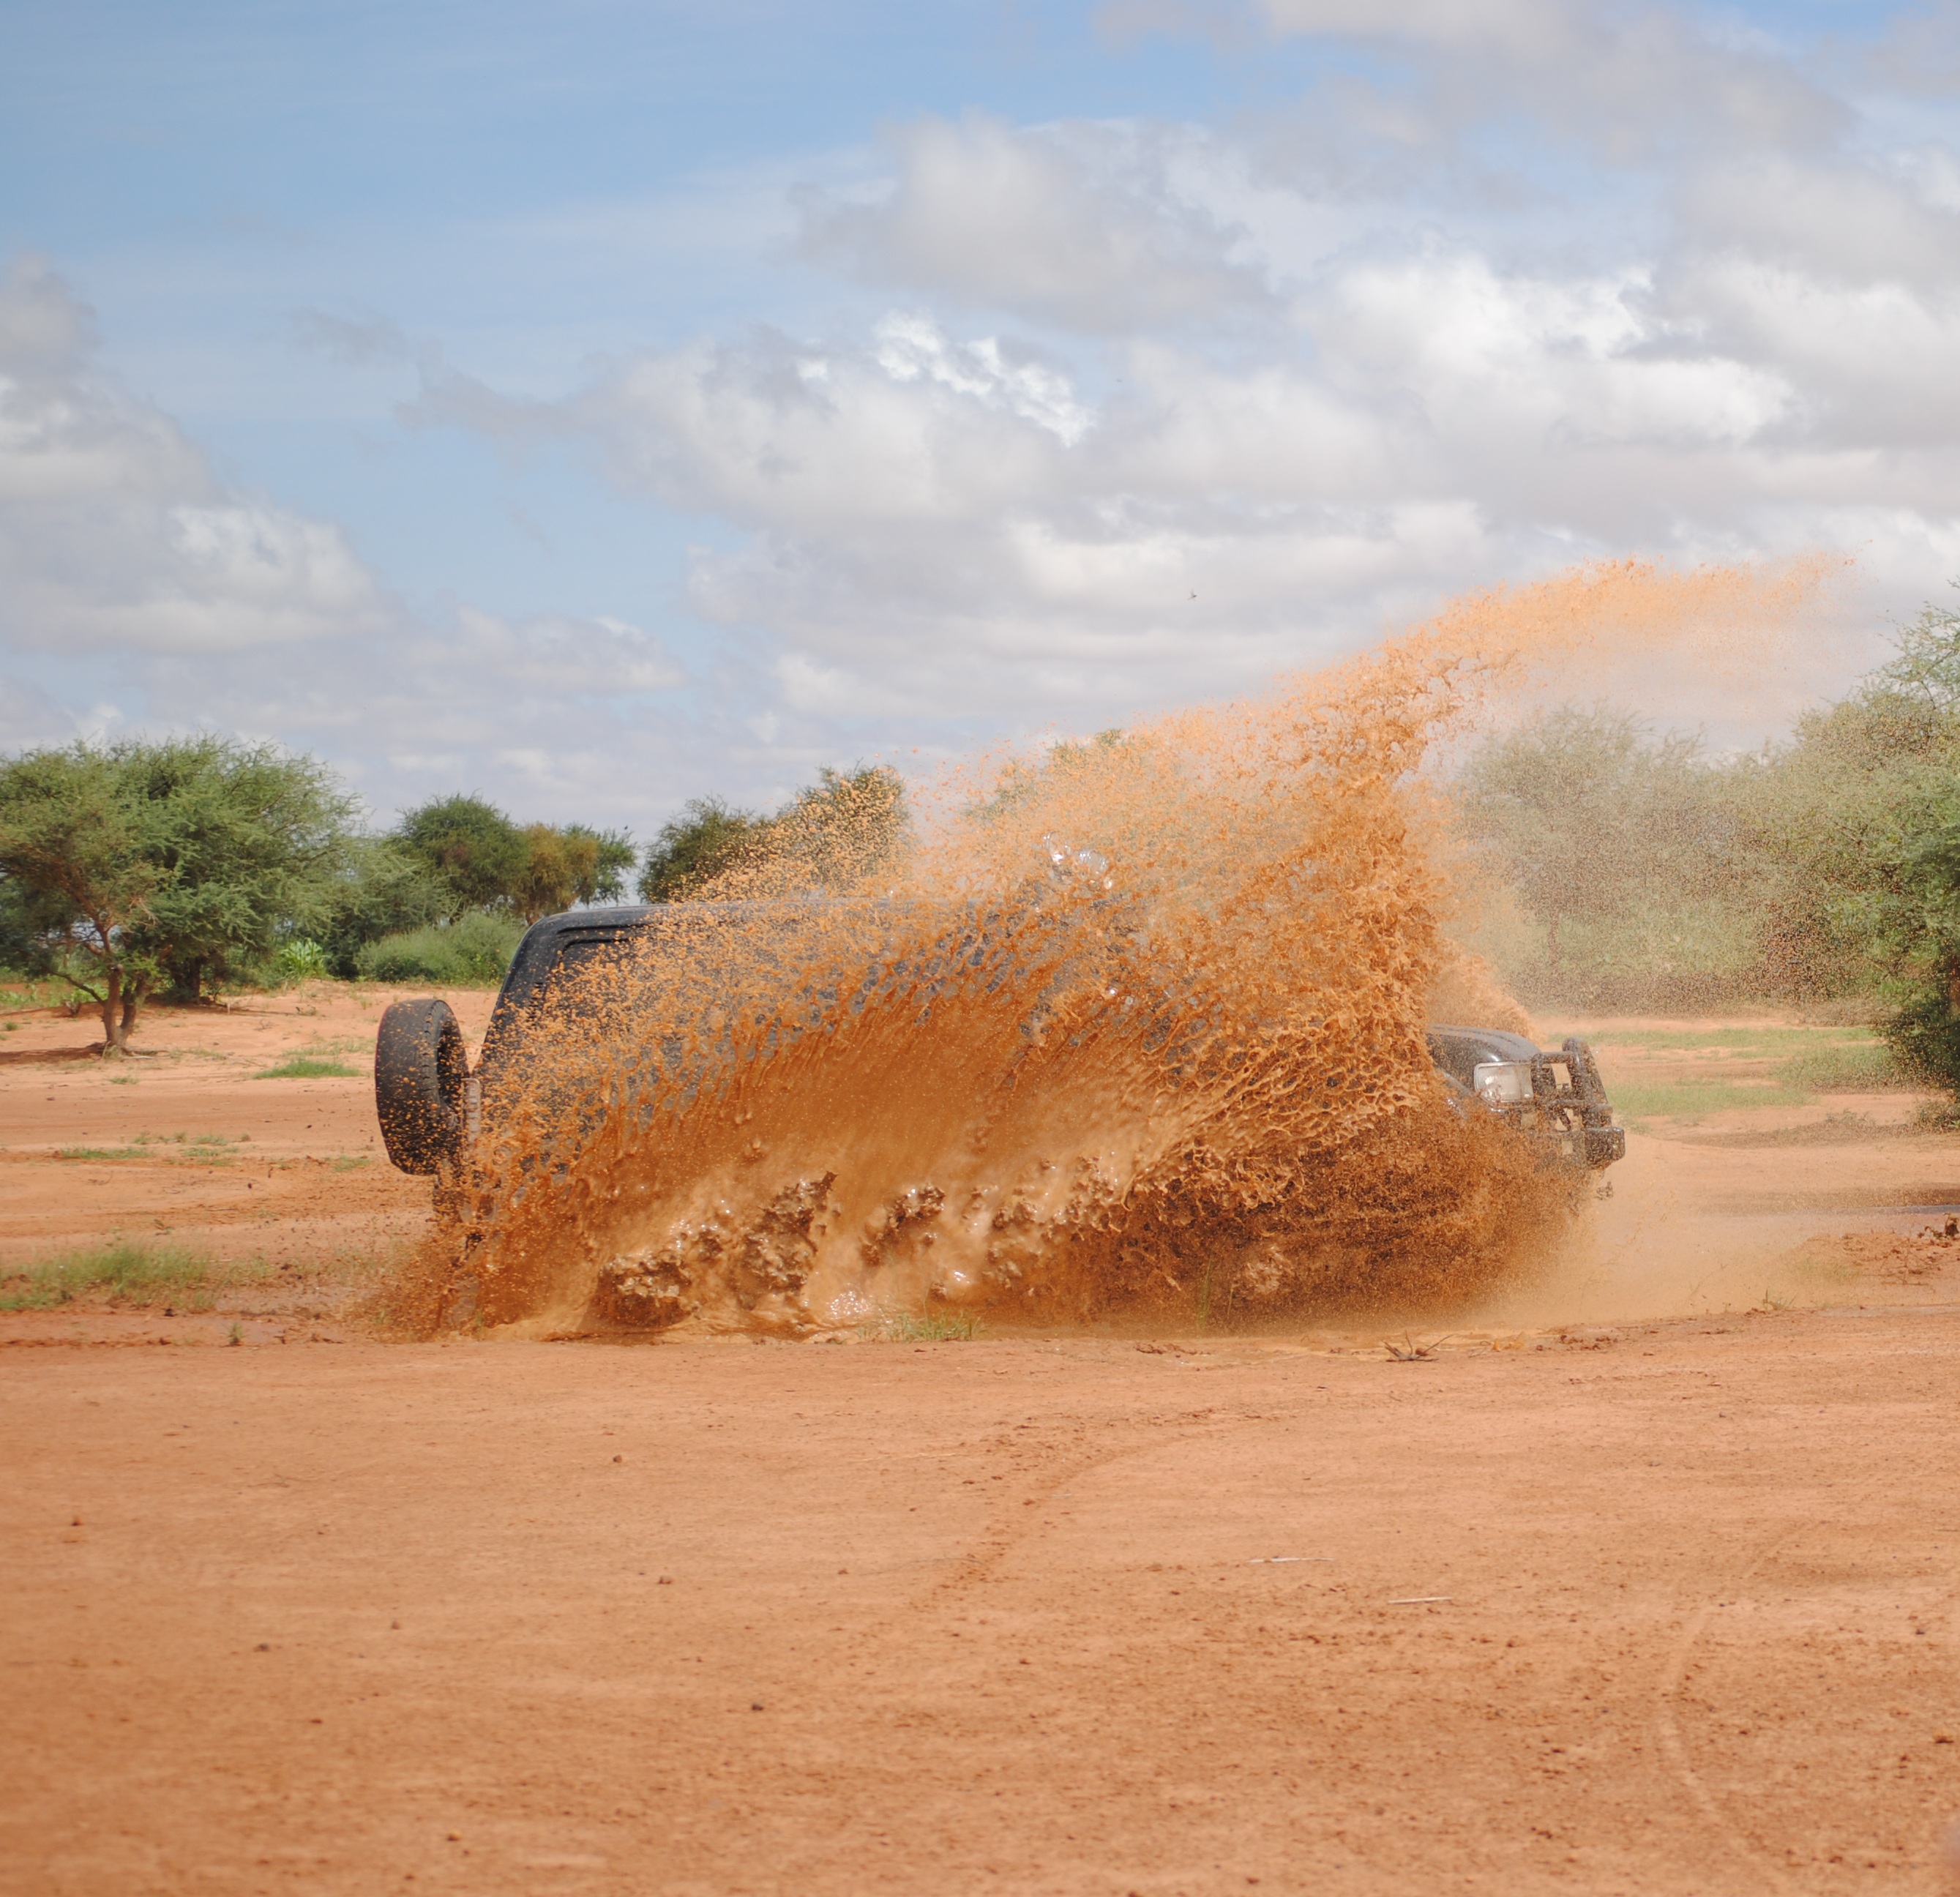
landscape, sand, sun, car, field, vehicle, mud, africa, soil, agriculture, material, plain, 4x4, rural area, splashes, niger, all terrain, natural environment, grass family